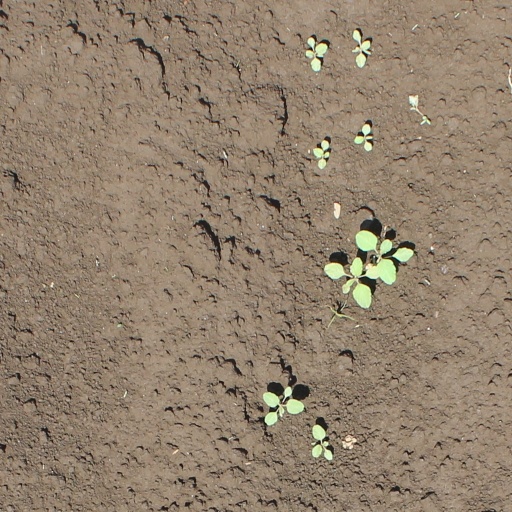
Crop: soybean